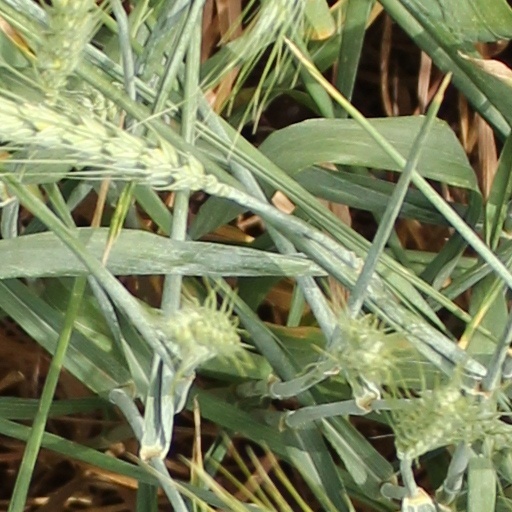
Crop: wheat